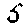
Label: 5